Slow (2023 film)

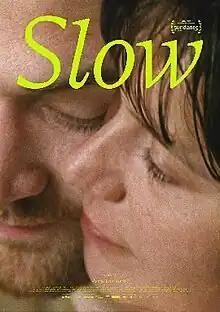
Sundance release poster

Slow is a 2023 romantic drama film written and directed by Marija Kavtaradzė. It portrays closeness and intimacy within a relationship that challenges stereotypes and the conventional notions of a couple. The film had its world premiere in January 2023 at the Sundance Film Festival and its European premiere at the Karlovy Vary Festival in July 2023. It is a co-production between Lithuania, Spain and Sweden.